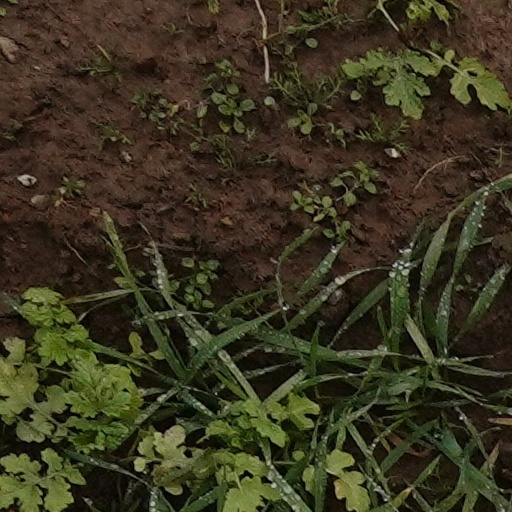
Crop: wheat